Nanxun, Huzhou

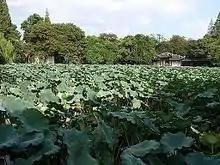
Nanxun Old Town

The town developed due to the waterways. The waterway became streets and houses were constructed beside the waterways. Boats were used for transportation.